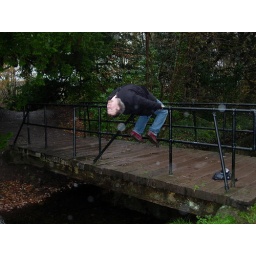
Hanging from a bridge near blarney castle '05